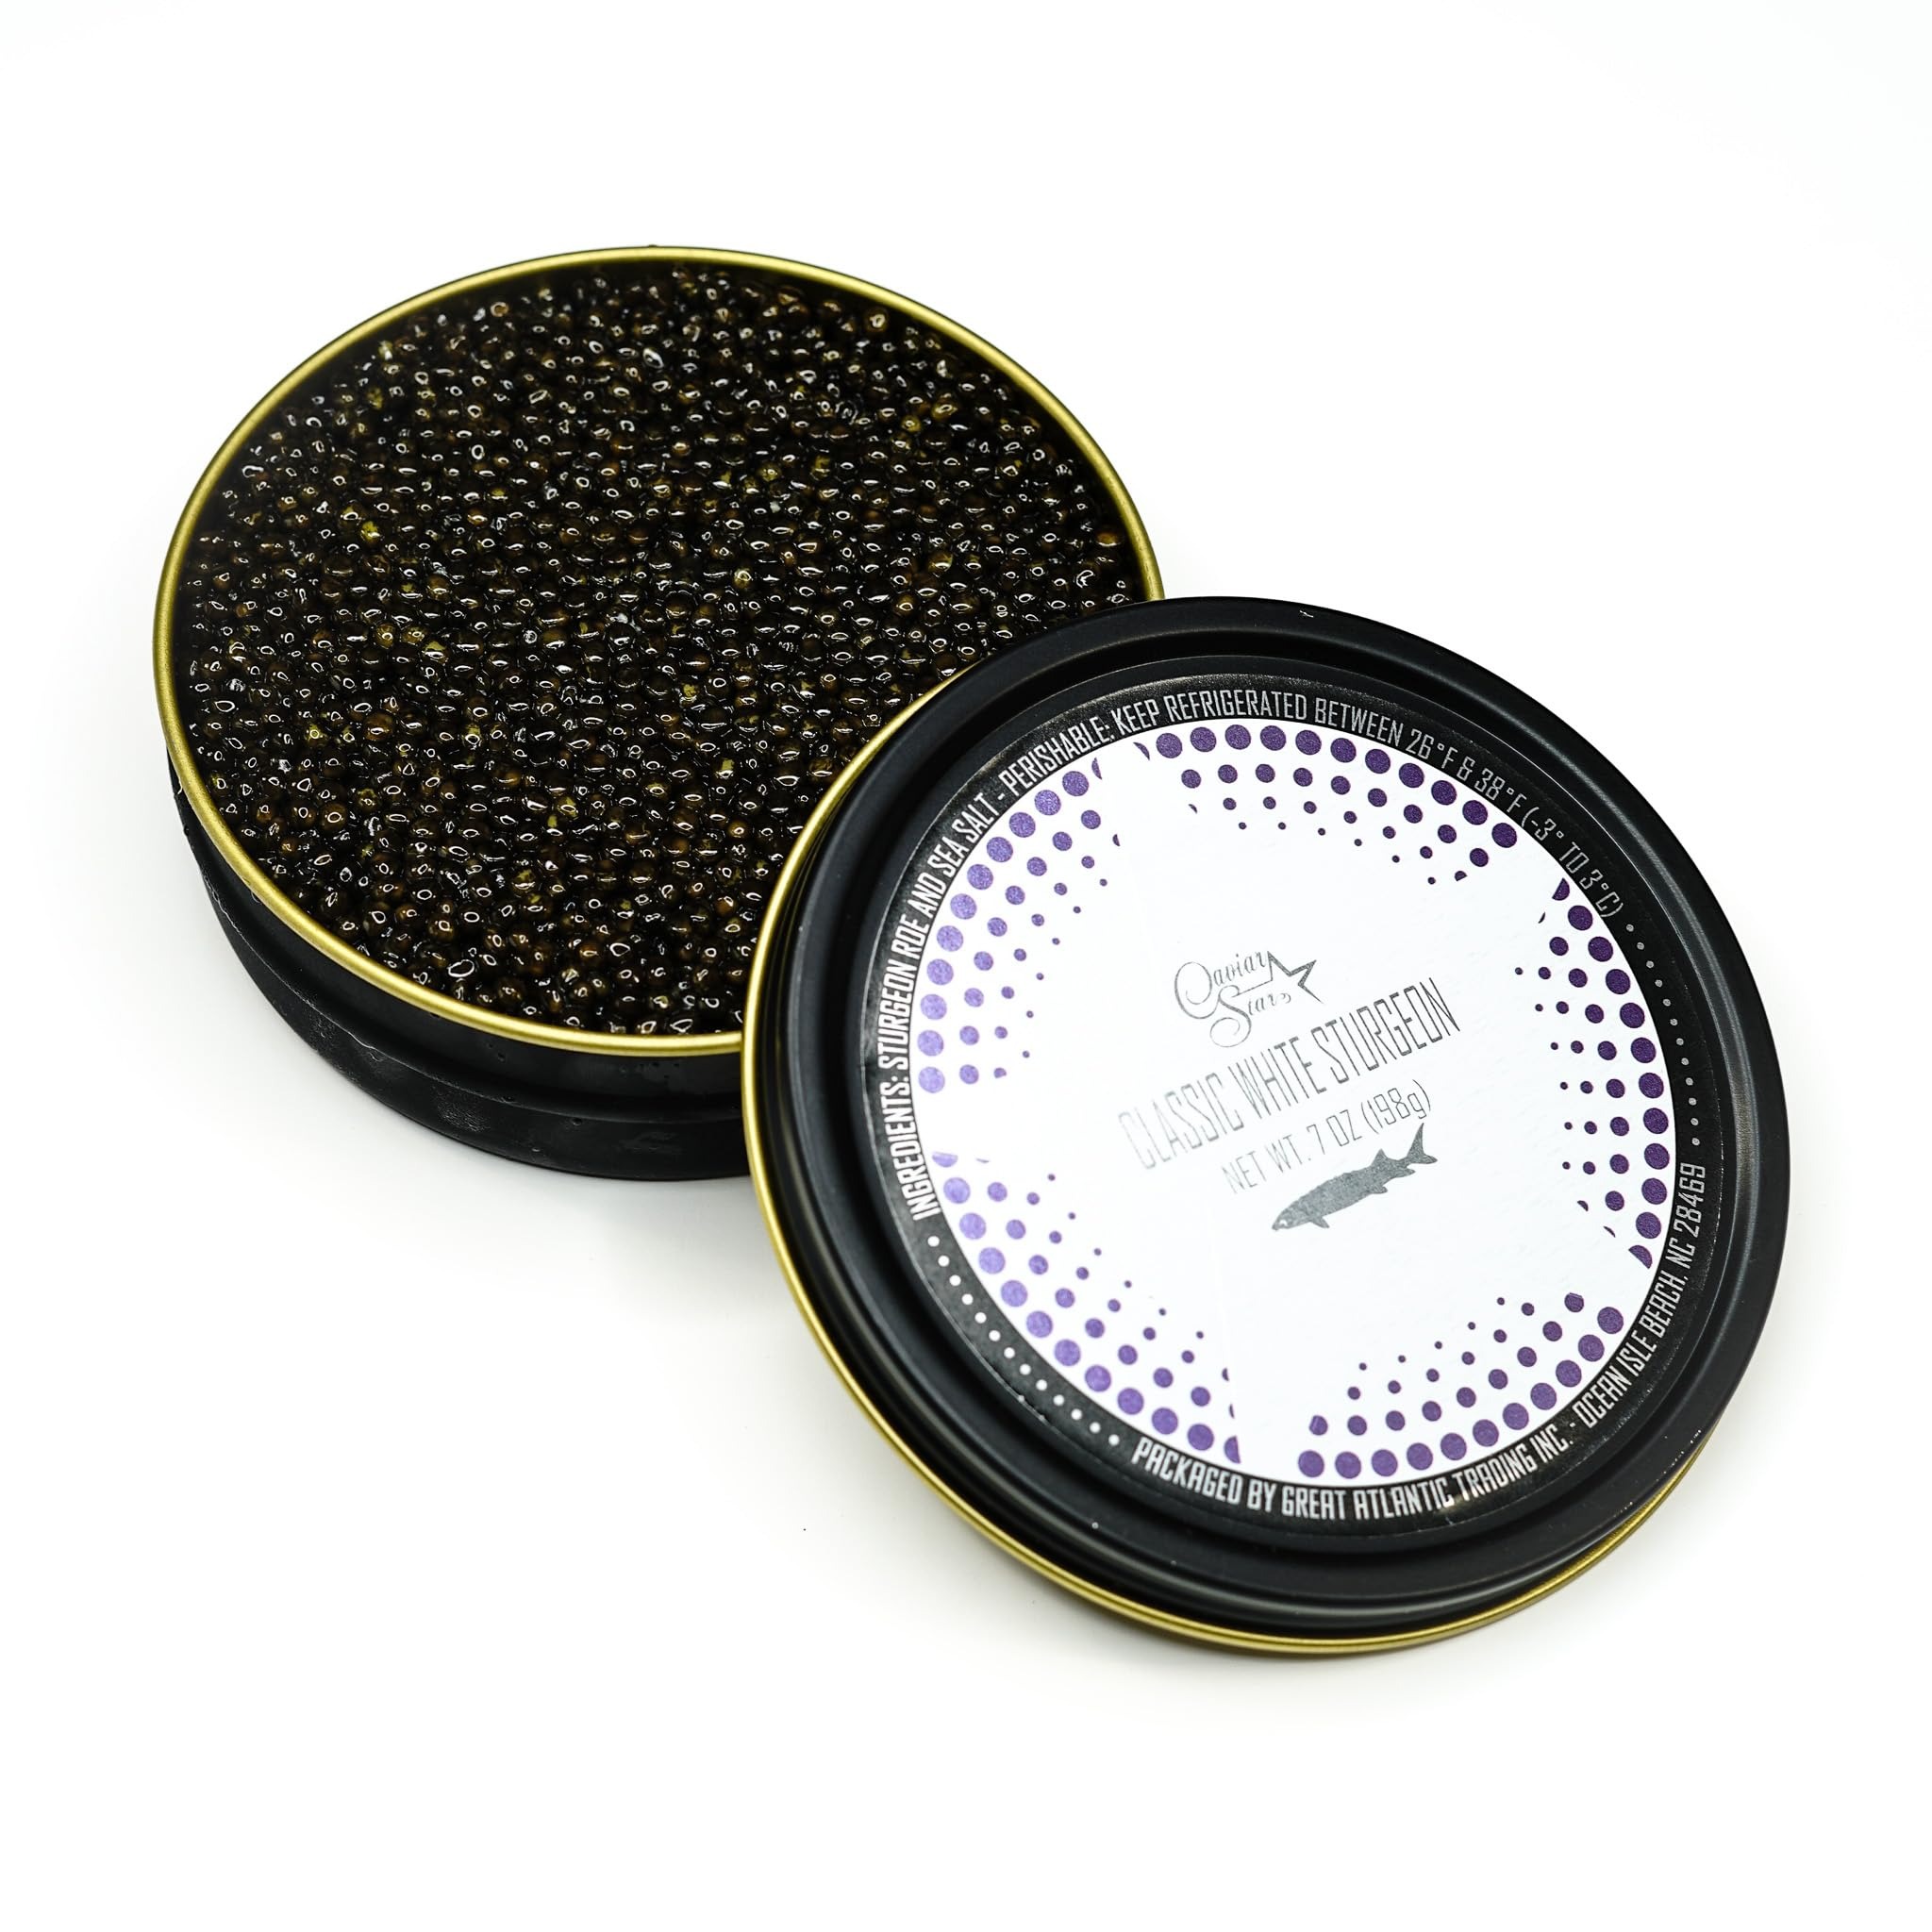
Item Name: Caviar Star - Pacific White Sturgeon Caviar | Exquisite Fresh Fish Roe Seafood Delicacy for Gourmet Dining | Ideal for Elegant Entertaining, and Blinis for Caviar (7 oz)
Bullet Point 1: OPULENT TASTE: Indulge in the opulent flavor of White Sturgeon Caviar, celebrated globally for its rich, velvety taste profile that epitomizes luxury dining, perfect for discerning caviar enthusiasts.
Bullet Point 2: SUSTAINABLE SOURCING: Enjoy responsibly sourced Caviar, ensuring the preservation of sturgeon populations for future generations, a pinnacle of sustainable seafood.
Bullet Point 3: CULINARY VERSATILITY: Elevate dishes with our White Caviar, ideal for garnishing or pairing with Crème Fraîche for a timeless appetizer, adding sophistication to any meal.
Bullet Point 4: GOURMET EXCELLENCE: Discover premium-grade American Sturgeon Caviar, sought after by discerning shoppers at high-end gourmet markets, meticulously curated for exceptional quality.
Bullet Point 5: IMPECCABLE PRESENTATION: Impress guests with meticulously hand-packed Caviar, preserving freshness and texture for an elegant dining experience.
Product Description: Indulge in the exquisite taste of American Beluga Premium Pacific White Sturgeon Caviar, an exceptional seafood delicacy perfect for gourmet dining and elegant entertaining. This offering from Caviar Star brings the luxurious experience of caviar to your table, making any occasion special. Harvested from the finest white sturgeon, this caviar boasts large, glossy pearls that deliver a rich, buttery flavor with a delicate hint of the sea. The American Beluga caviar is renowned for its smooth texture and subtle brininess, making it a favorite among caviar enthusiasts. Whether you're hosting a sophisticated soirée or treating yourself to a gourmet snack, this sturgeon caviar promises to elevate your culinary experience. For those new to caviar or seasoned connoisseurs, American Beluga caviar offers a delightful tasting experience. Pair it with blinis, toast points, or enjoy it straight from the tin with a mother-of-pearl spoon to savor its full flavor profile. Available for overnight delivery, this caviar is perfect for last-minute celebrations or spontaneous indulgence. Treat yourself to the ultimate luxury with Caviar Star's American Beluga Premium Pacific White Sturgeon Caviar.
Value: 7.0
Unit: Ounce

Price: 454.99